Spitzer (bullet)

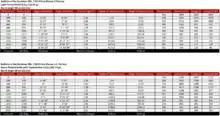
Ballistic tables for the 1903 pattern "S Patrone" and the further improved 1914 pattern "s.S. Patrone" fired from a barrel

In Germany the Gewehr-Prüfungskommission (G.P.K.) (Rifle Testing Commission) was responsible for improving the accuracy and performance of the 1888 pattern military M/88 ammunition and Germany's weapons chambered for M/88 ("round head shot") ammunition like the Gewehr 1888. During a late 19th and early 20th century improvement program tasked with remedying the M/88's propellant compression and excessive barrel (grooves) wear problems, the German ordnance authority began to prefer spitzer bullets by 1898.